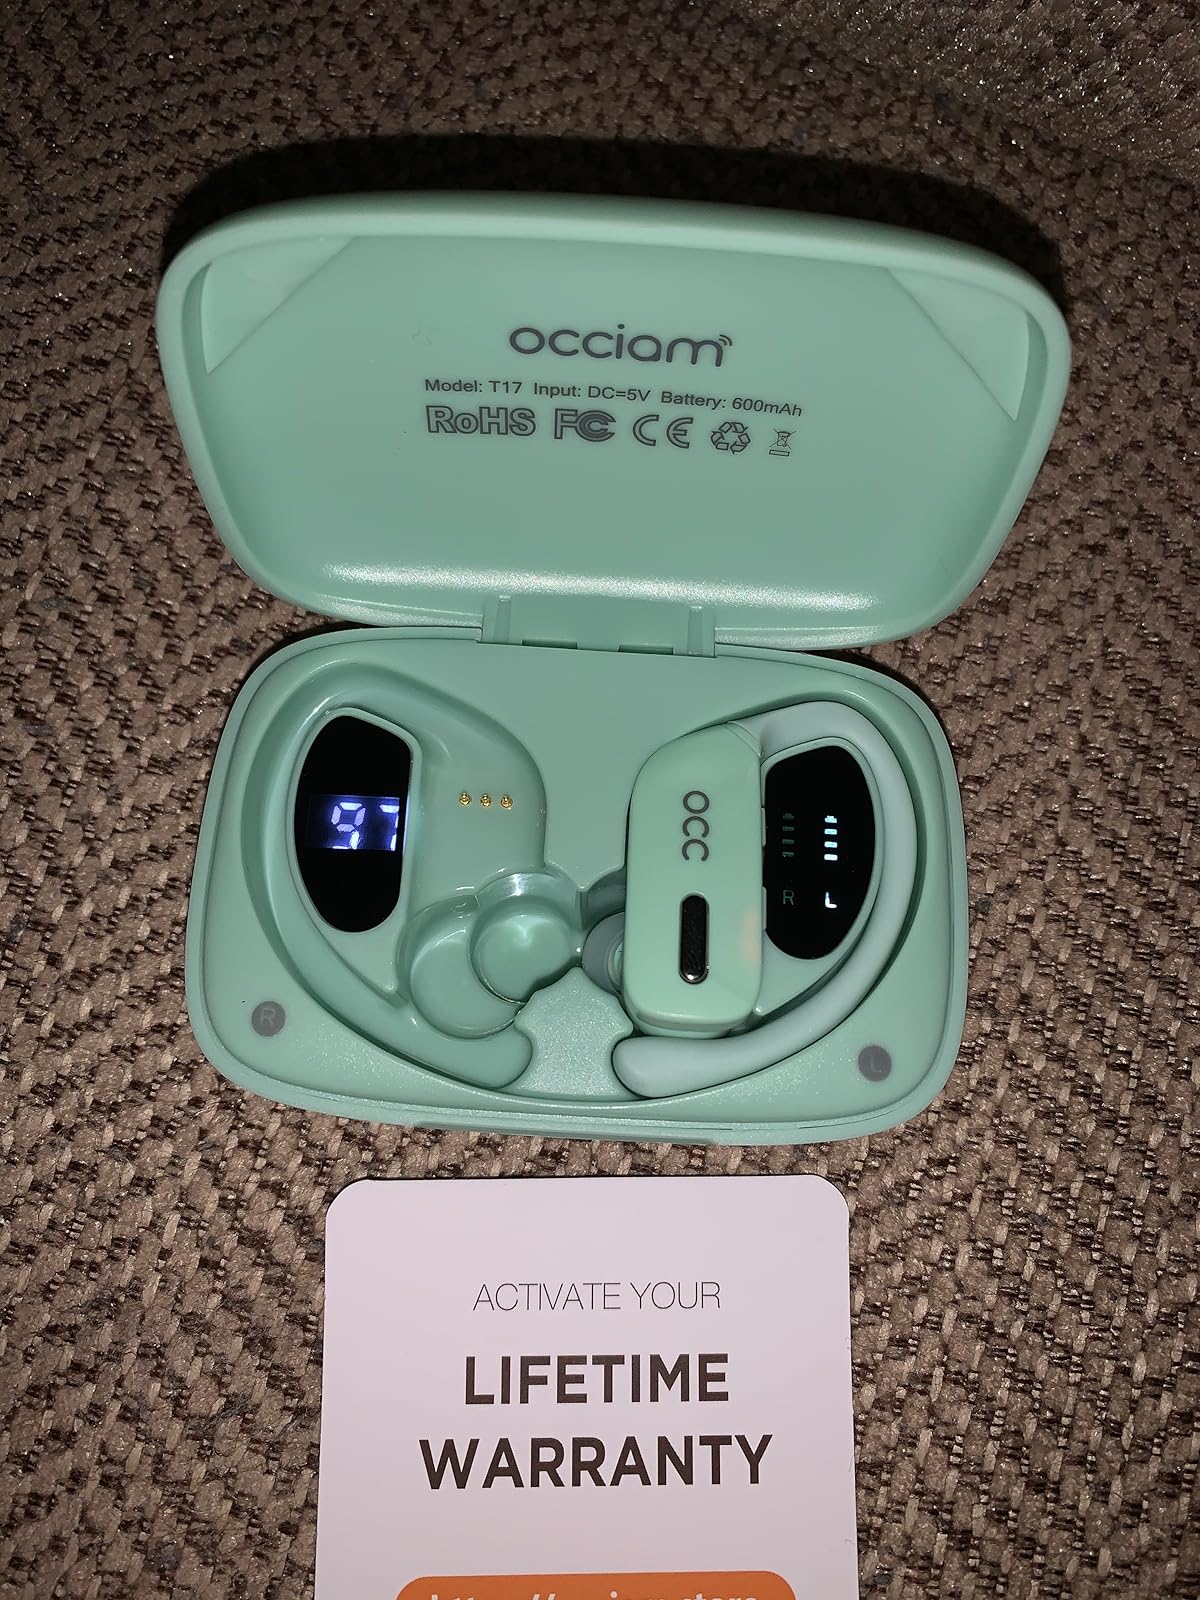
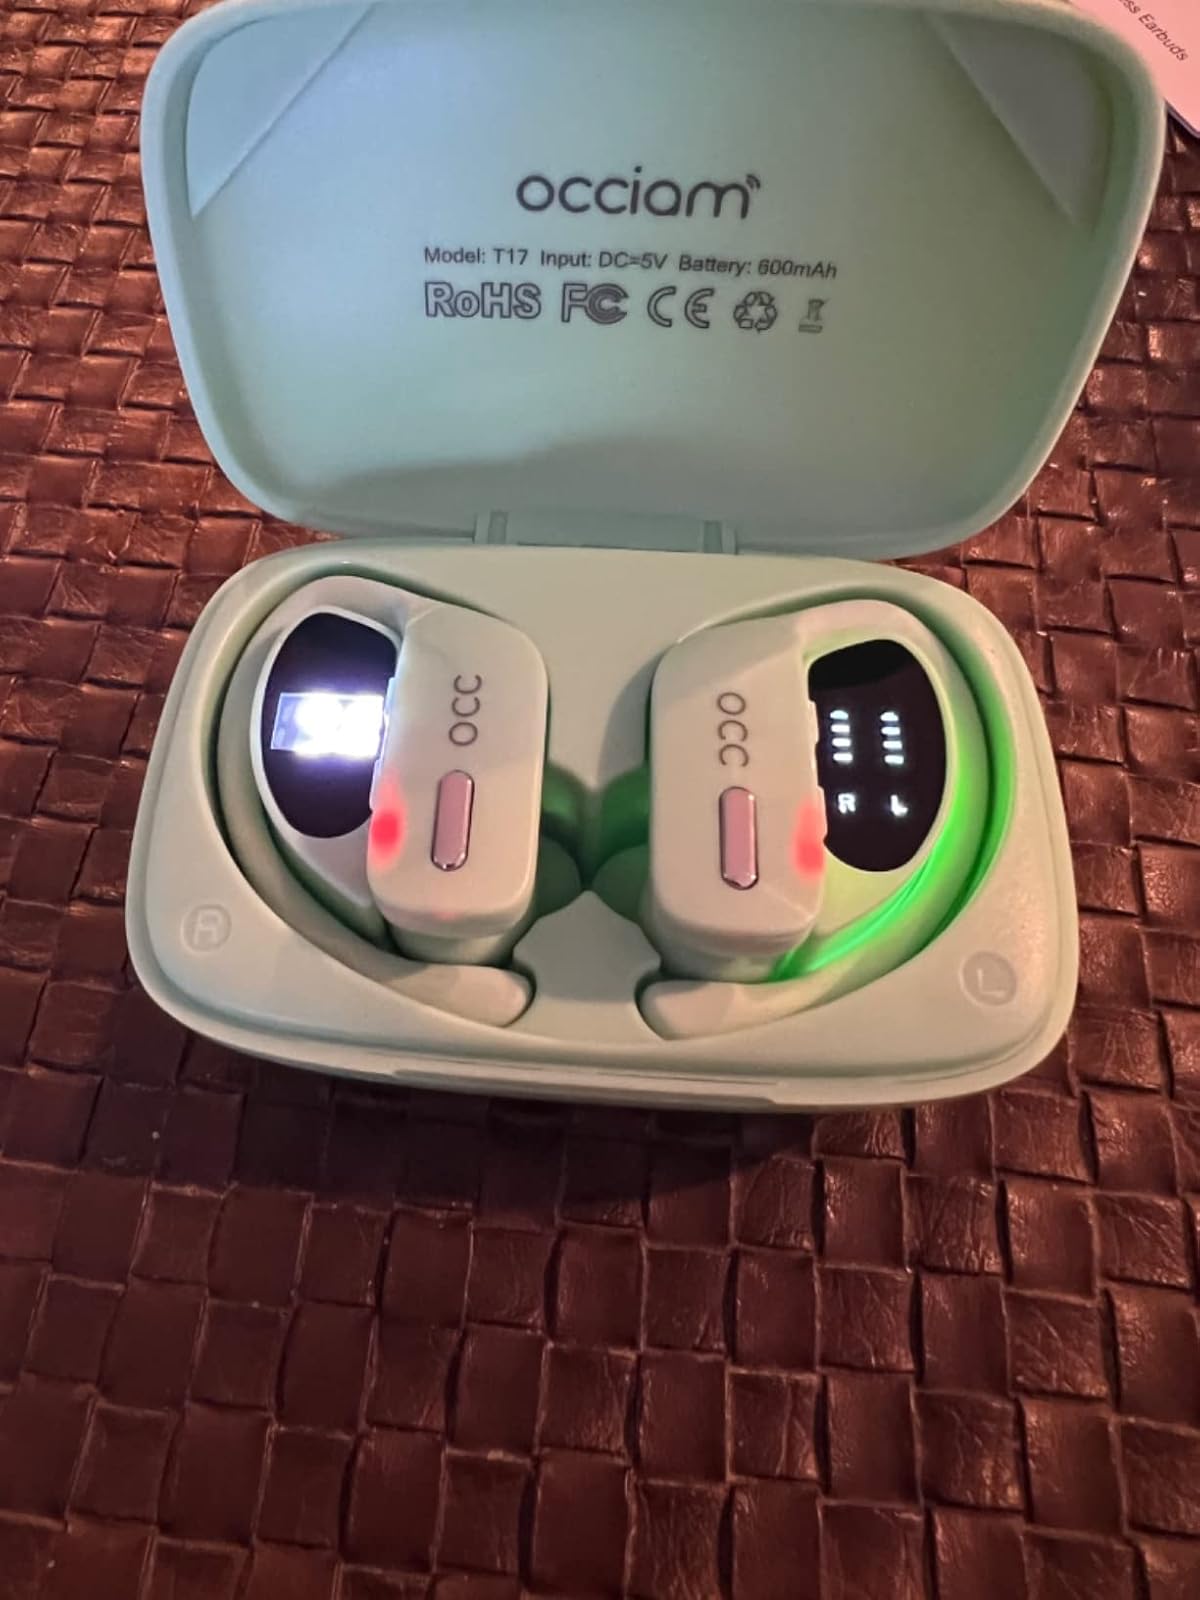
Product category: earbuds
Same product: yes